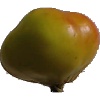
Label: Apple Red Yellow 2